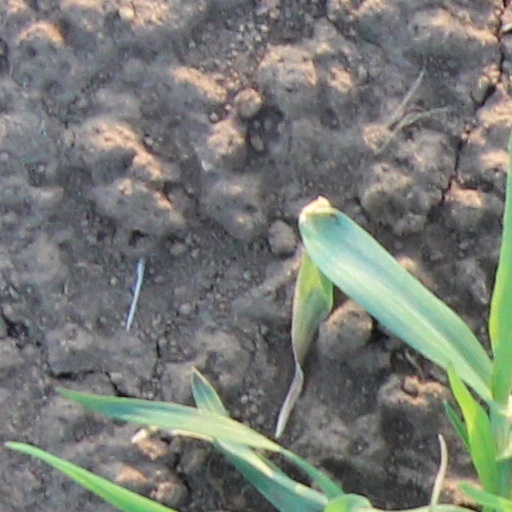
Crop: wheat